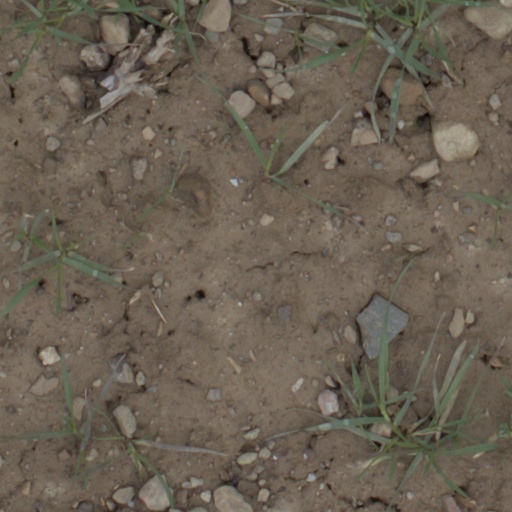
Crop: wheat